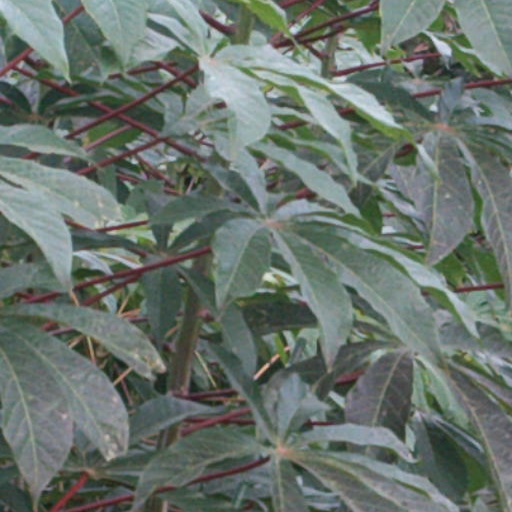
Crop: cassava